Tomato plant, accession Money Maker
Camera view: horizontal (90 deg, fisheye); turntable rotation: 30 degrees
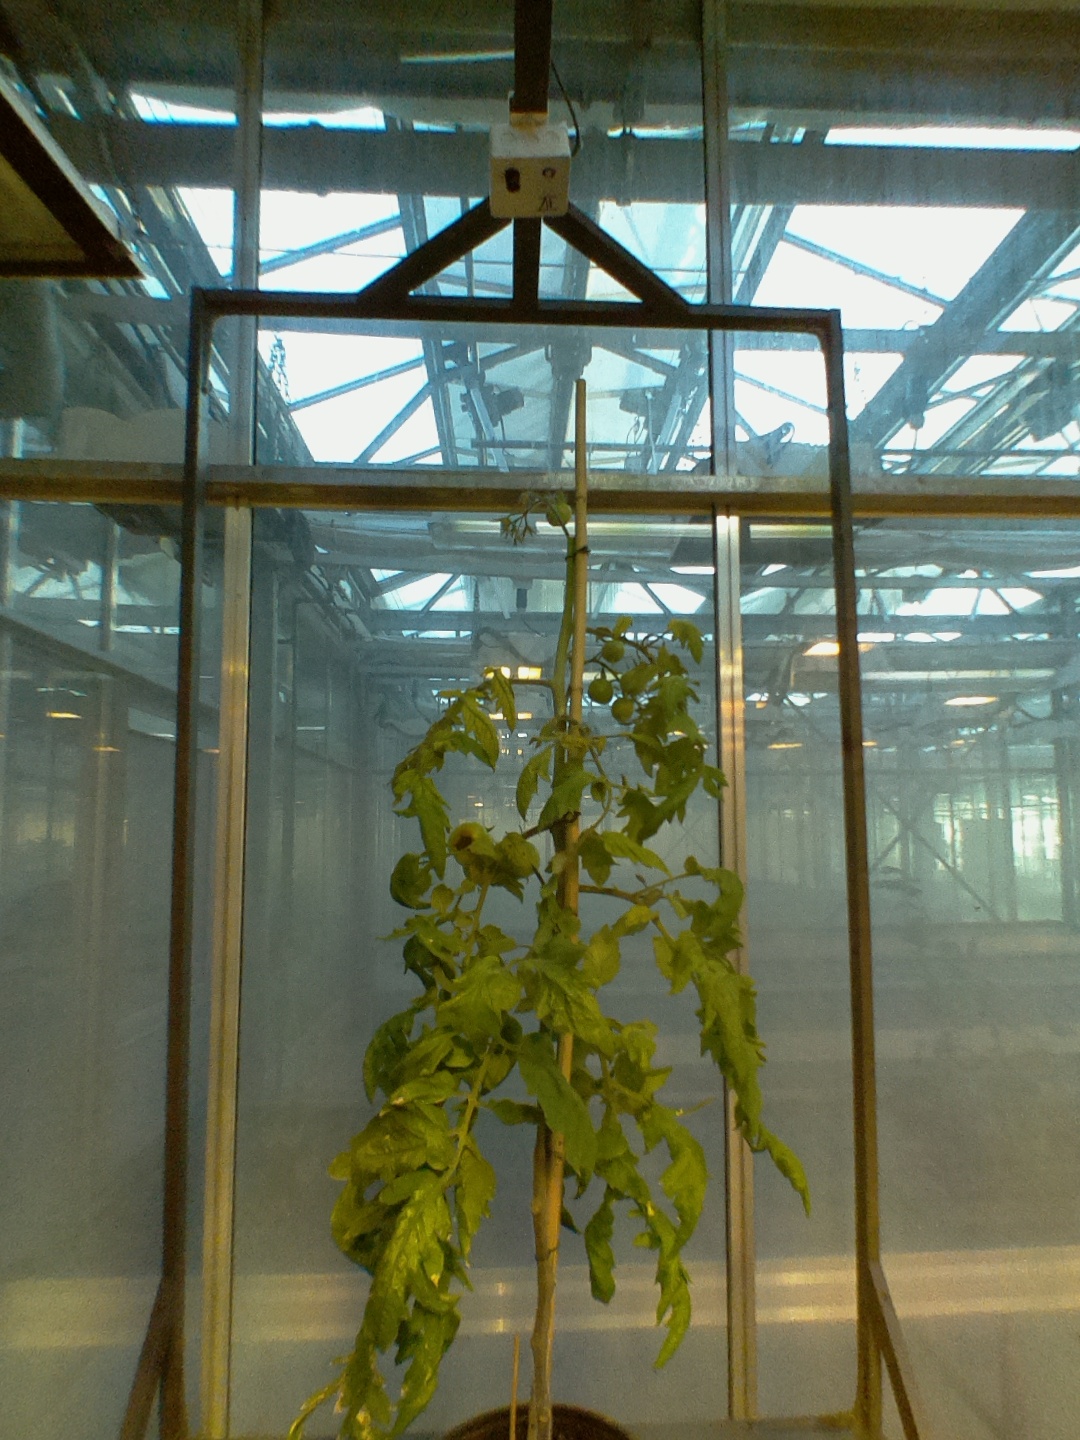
BBCH growth stage 79: 90% -100% of final fruit size